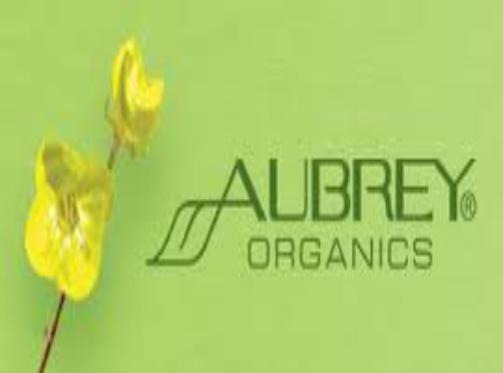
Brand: Aubrey Organics
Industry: Necessities